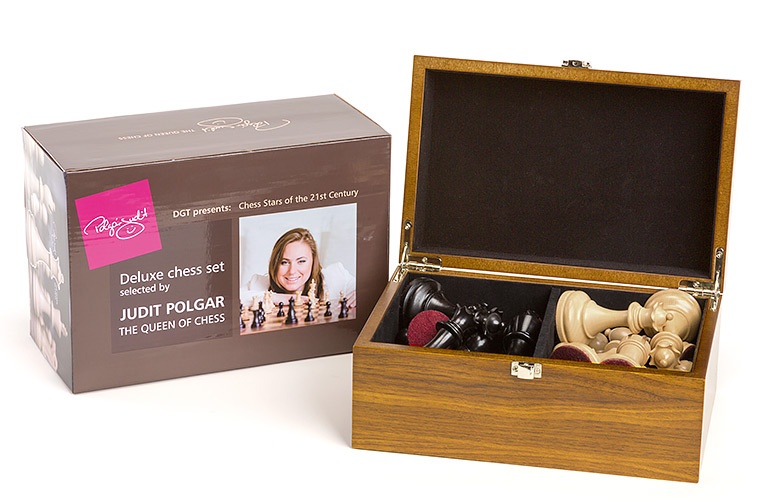
Judit Polgar Deluxe Figūrėlės
Šias labai gražias šachmatų figūrėles kruopščiai atrinko geriausia visų laikų pasaulio šachmatininkė Judit Polgar. ⤀ Figūrėlių rinkinys, į kurį įeina ir papildomos karalienės, supakuotas elegantiškame riešutmedžio medžio dėkle. Karaliaus aukštis 95 mm. ⤀ Medinė skrynia suteikia unikalaus charakterio ir prestižo. ⤀ Judit Polgar Deluxe figūrėlės medinėje skrynioje yra išskirtinės išvaizdos ir klasės sinonimas.
Brand: DGT
Category: Sporting Goods > Indoor Games > Air Hockey > Air Hockey Table Parts > Air Hockey Table Boards